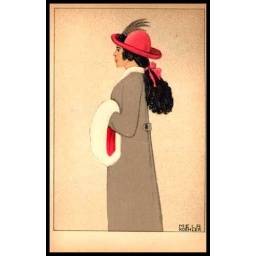
Koehler lady in red hat